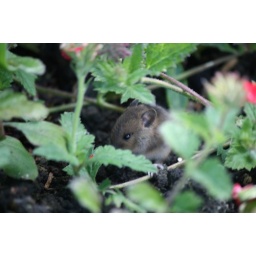
a mice spotted in the plant of Regent's Park